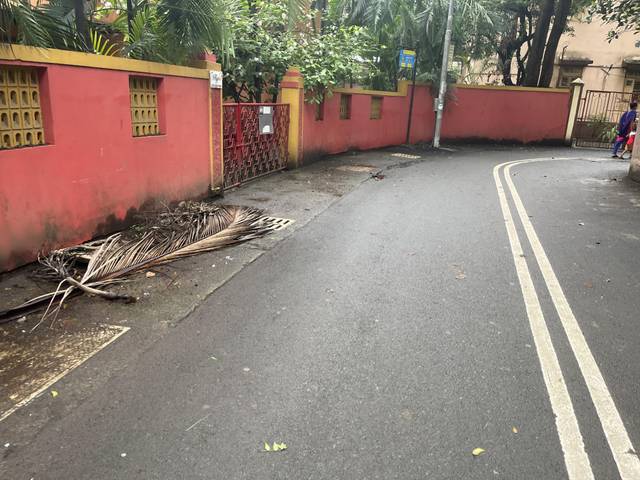
Region: India
Coordinates: 19.234, 72.866